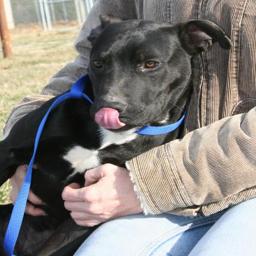
Animal: dogs